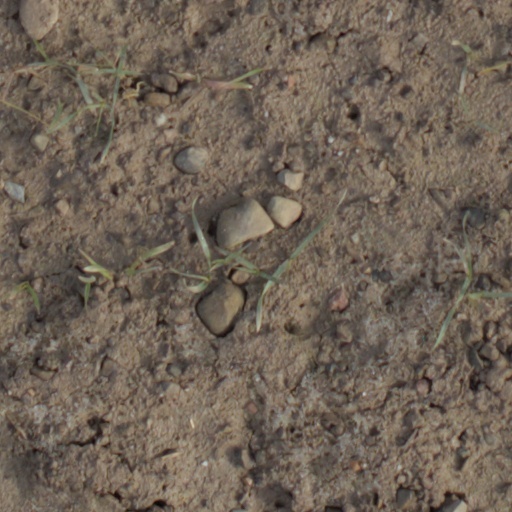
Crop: wheat